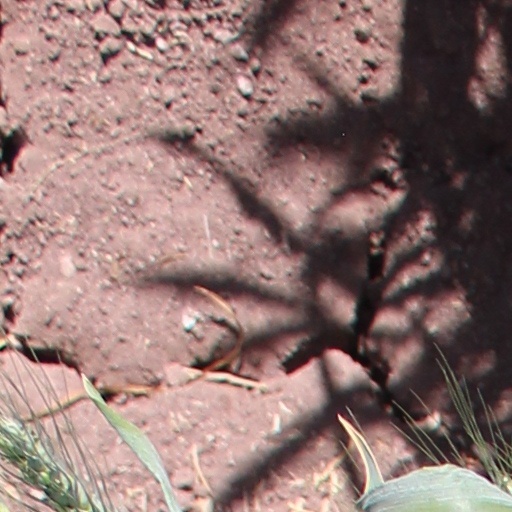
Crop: wheat